Delta Queen

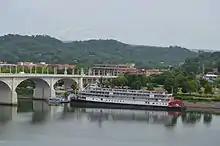
"Delta Queen" docked in Chattanooga

The mayor of Chattanooga, Andy Berke, put into motion a plan to have the "Delta Queen" removed from its mooring in Chattanooga, as he considered it an "obstruction". A deadline of September 30, 2013, was given. This dispute seemed to rest on the "Delta Queen" having not paid its rent, which the owners of the "Delta Queen" had disputed on their Facebook page.